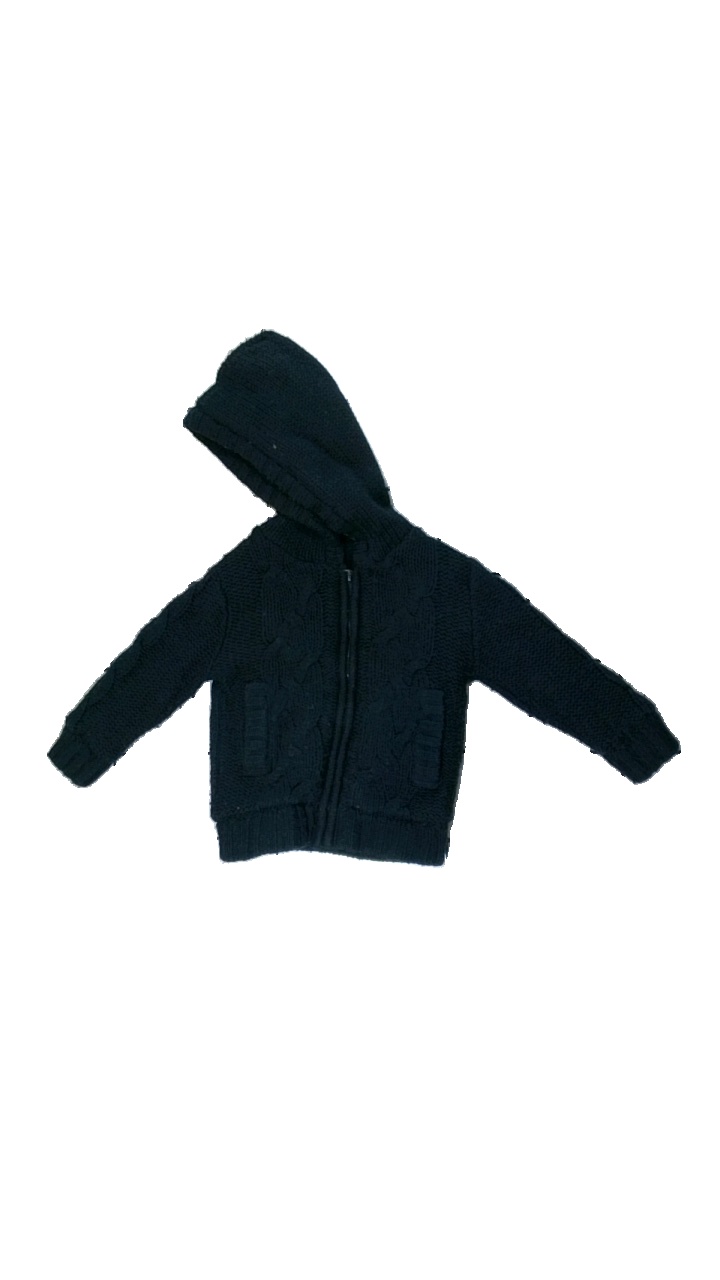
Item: Sweater (Children)
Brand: Lupilu
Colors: Blue
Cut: Regular
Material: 100% acrylic
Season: All
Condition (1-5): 2
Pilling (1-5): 2
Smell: Minor
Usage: Export
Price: <50